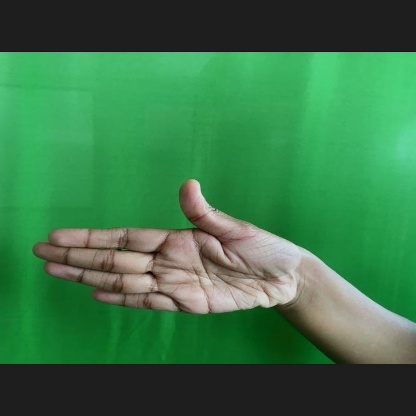
Mudra: Ardhachandran